Compressed tea

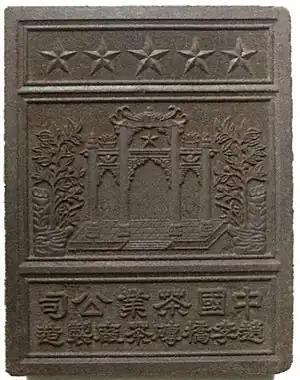
A brick of Hubei "mǐ zhūan chá", made of powdered black tea

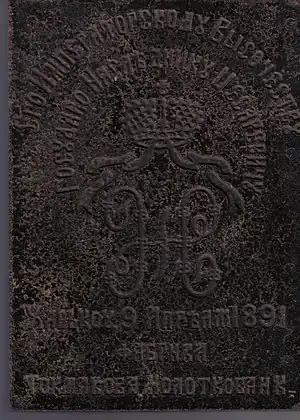
A brick of tea presented to Tsar Nicholas II, 1891

In ancient China, compressed teas were usually made with thoroughly dried and ground tea leaves that were pressed into various bricks or other shapes, although partially dried and whole leaves were also used. Some tea bricks were also mixed with binding agents such as flour, blood, or manure to better preserve their form so they could withstand physical use as currency. Newly formed tea bricks were then left to cure, dry, and age prior to being sold or traded. Tea bricks were preferred in Asian trade prior to the 19th century, since they were more compact and less susceptible to physical damage than loose leaf tea. This was important during transportation over land by caravans on the Tea Horse Road.